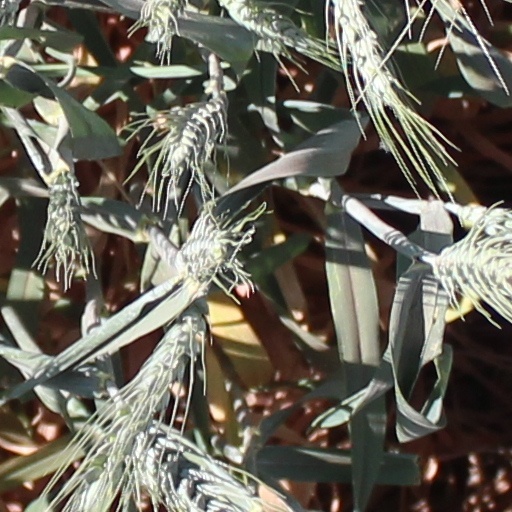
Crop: wheat